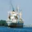
Label: ship